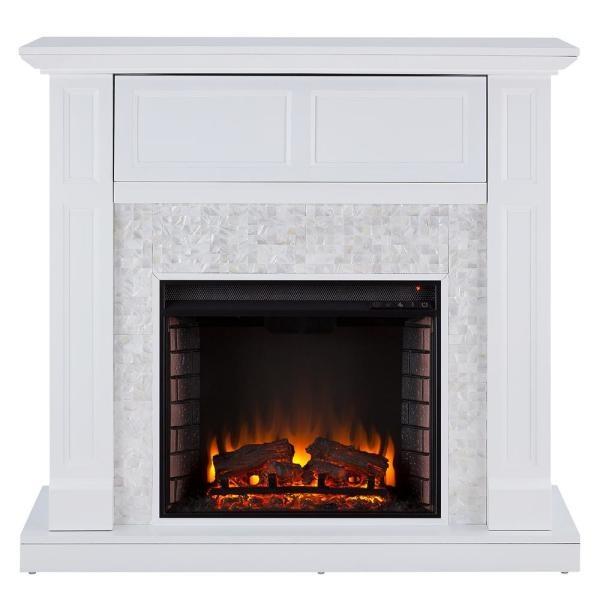
Kristinna 46 in. Tiled Media Electric Fireplace Console in White
Each order limited to 1 pcs of during the event. 100% money back guarantee. USExpress Shipping Available Shipping takes 2-5 days depending on location. Payments Via CreditCard . 99.9%of reviewers recommend this product. Complete the coziness of your book nook with this tiled media fireplace. Tiles in monochromatic shades of white surround the electric firebox. A faux brick interior with lifelike flames and embers lights up a realistic fireplace look, with or without heat, adding grace and charm to any space. Easily accessible hidden media storage opens from the top, providing a place for DVDs, books, or remote controls. Wall mount your television above this convenient media center fireplace. Pull up your favorite chair and enjoy a book by firelight when you place this fireplace media center in your living room or open concept living space. Do not place TV on mantel. Charming tiled media fireplace Supplemental heat for a cozy feel Long-life, energy efficient LED bulbs Elegant mosaic tile surround Hidden media storage with cord control Living room, dining room, or open concept living space Transitional to contemporary style White finish Overall: 45.5 in. W x 14.5 in. D x 42.75 in. H Assembly: required Glass remains cool to the touch Warms a room up to 400 sq. ft. Classic brick style interior and optional down light illumination Lifelike flames and burning logs with embers Remote control adjusts thermostat, timer, logs, and flames separately with ease Safe, self-regulating heater turns off when desired temperature is met Conveniently plugs into standard wall outlet with 6 ft. cord Click here for more information on Electronic Recycling Programs AFTER-SALE SERVICE Dear customer, buy a product here and try it from the comfort of your own home for 30 days. If for any reason you are not completely satisfied, send the product back within 30 days! OUR WARRANTY We firmly believe that we manufacture some of the most innovative products in the world, and we want to make sure that we back it up with a risk-free 30-day guarantee. If for any reason you do not have a positive experience, we will do everything to ensure that you are 100% satisfied with your purchase. Buying items online can be a daunting task. We want you to realize that buying and trying something is absolutely NULL. If you don't like it, no hard feelings, we'll do it right. PAYMENT PayPal is welcome here. If you don't have a PayPal account, we accept all credit cards: just select „PayPal“ and click the „Pay with debit or credit card“ button. TIPS : Steps to purchase with a credit card: Add your favorite products to the shopping cart,checkout and click continue to shipping logo. Click „Pay with Debit or Credit Card“ Worldwide Shipping Please do note that shipping is insured and takes 7-15 business days worldwide. However, you may receive your items earlier Tracking Numbers will ALWAYS be sent so you can track it every step of the way! Cool things are worth waiting for 100% Risk-Free Purchase
Brand: Maison Eleven
Category: Home & Garden > Fireplaces > Indoor Fireplaces